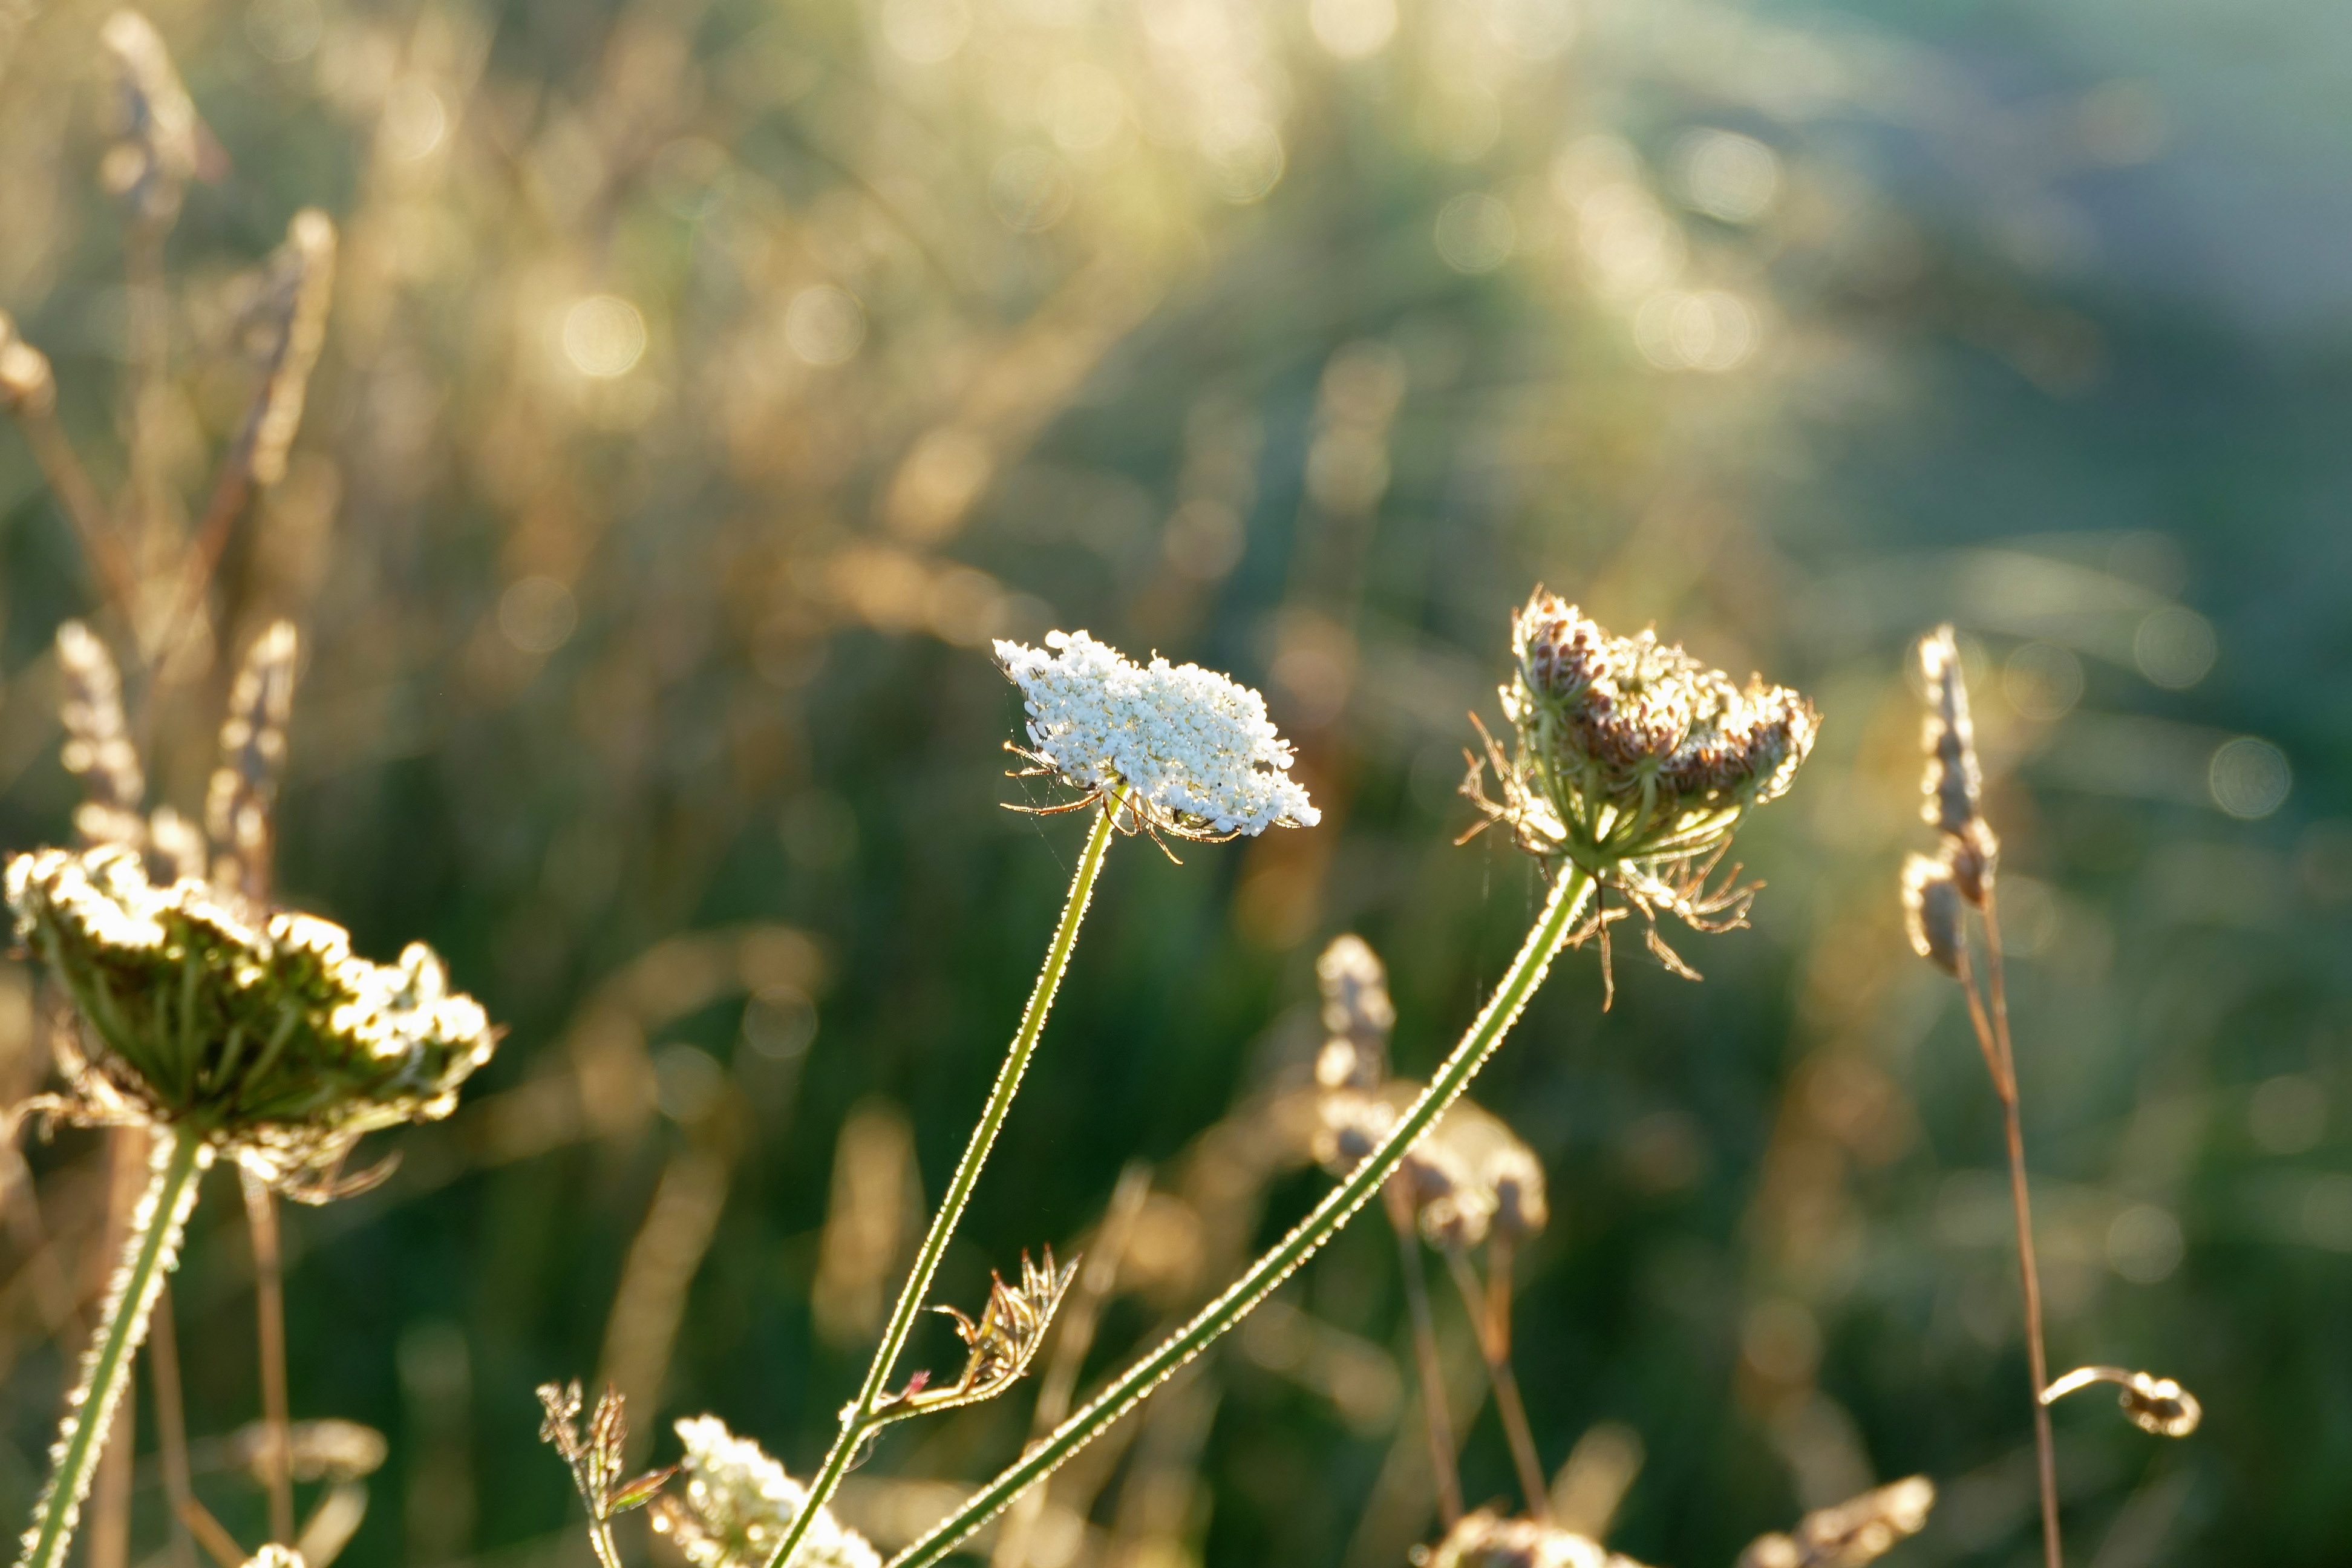
landscape, nature, grass, outdoor, branch, blossom, light, growth, plant, sunshine, field, photography, meadow, warm, countryside, sunlight, morning, leaf, flower, wild, environment, foliage, spring, green, shine, natural, autumn, scenery, botany, blooming, environmental, yellow, garden, flora, season, botanical, plants, greenery, wildflower, flowers, close up, wild flowers, leaves, sunny, gold, gardening, rays, common, springtime, flowering, spring flower, macro photography, flowering plant, daisy family, contre jour, leafage, leafness, grass family, plant stem, land plant